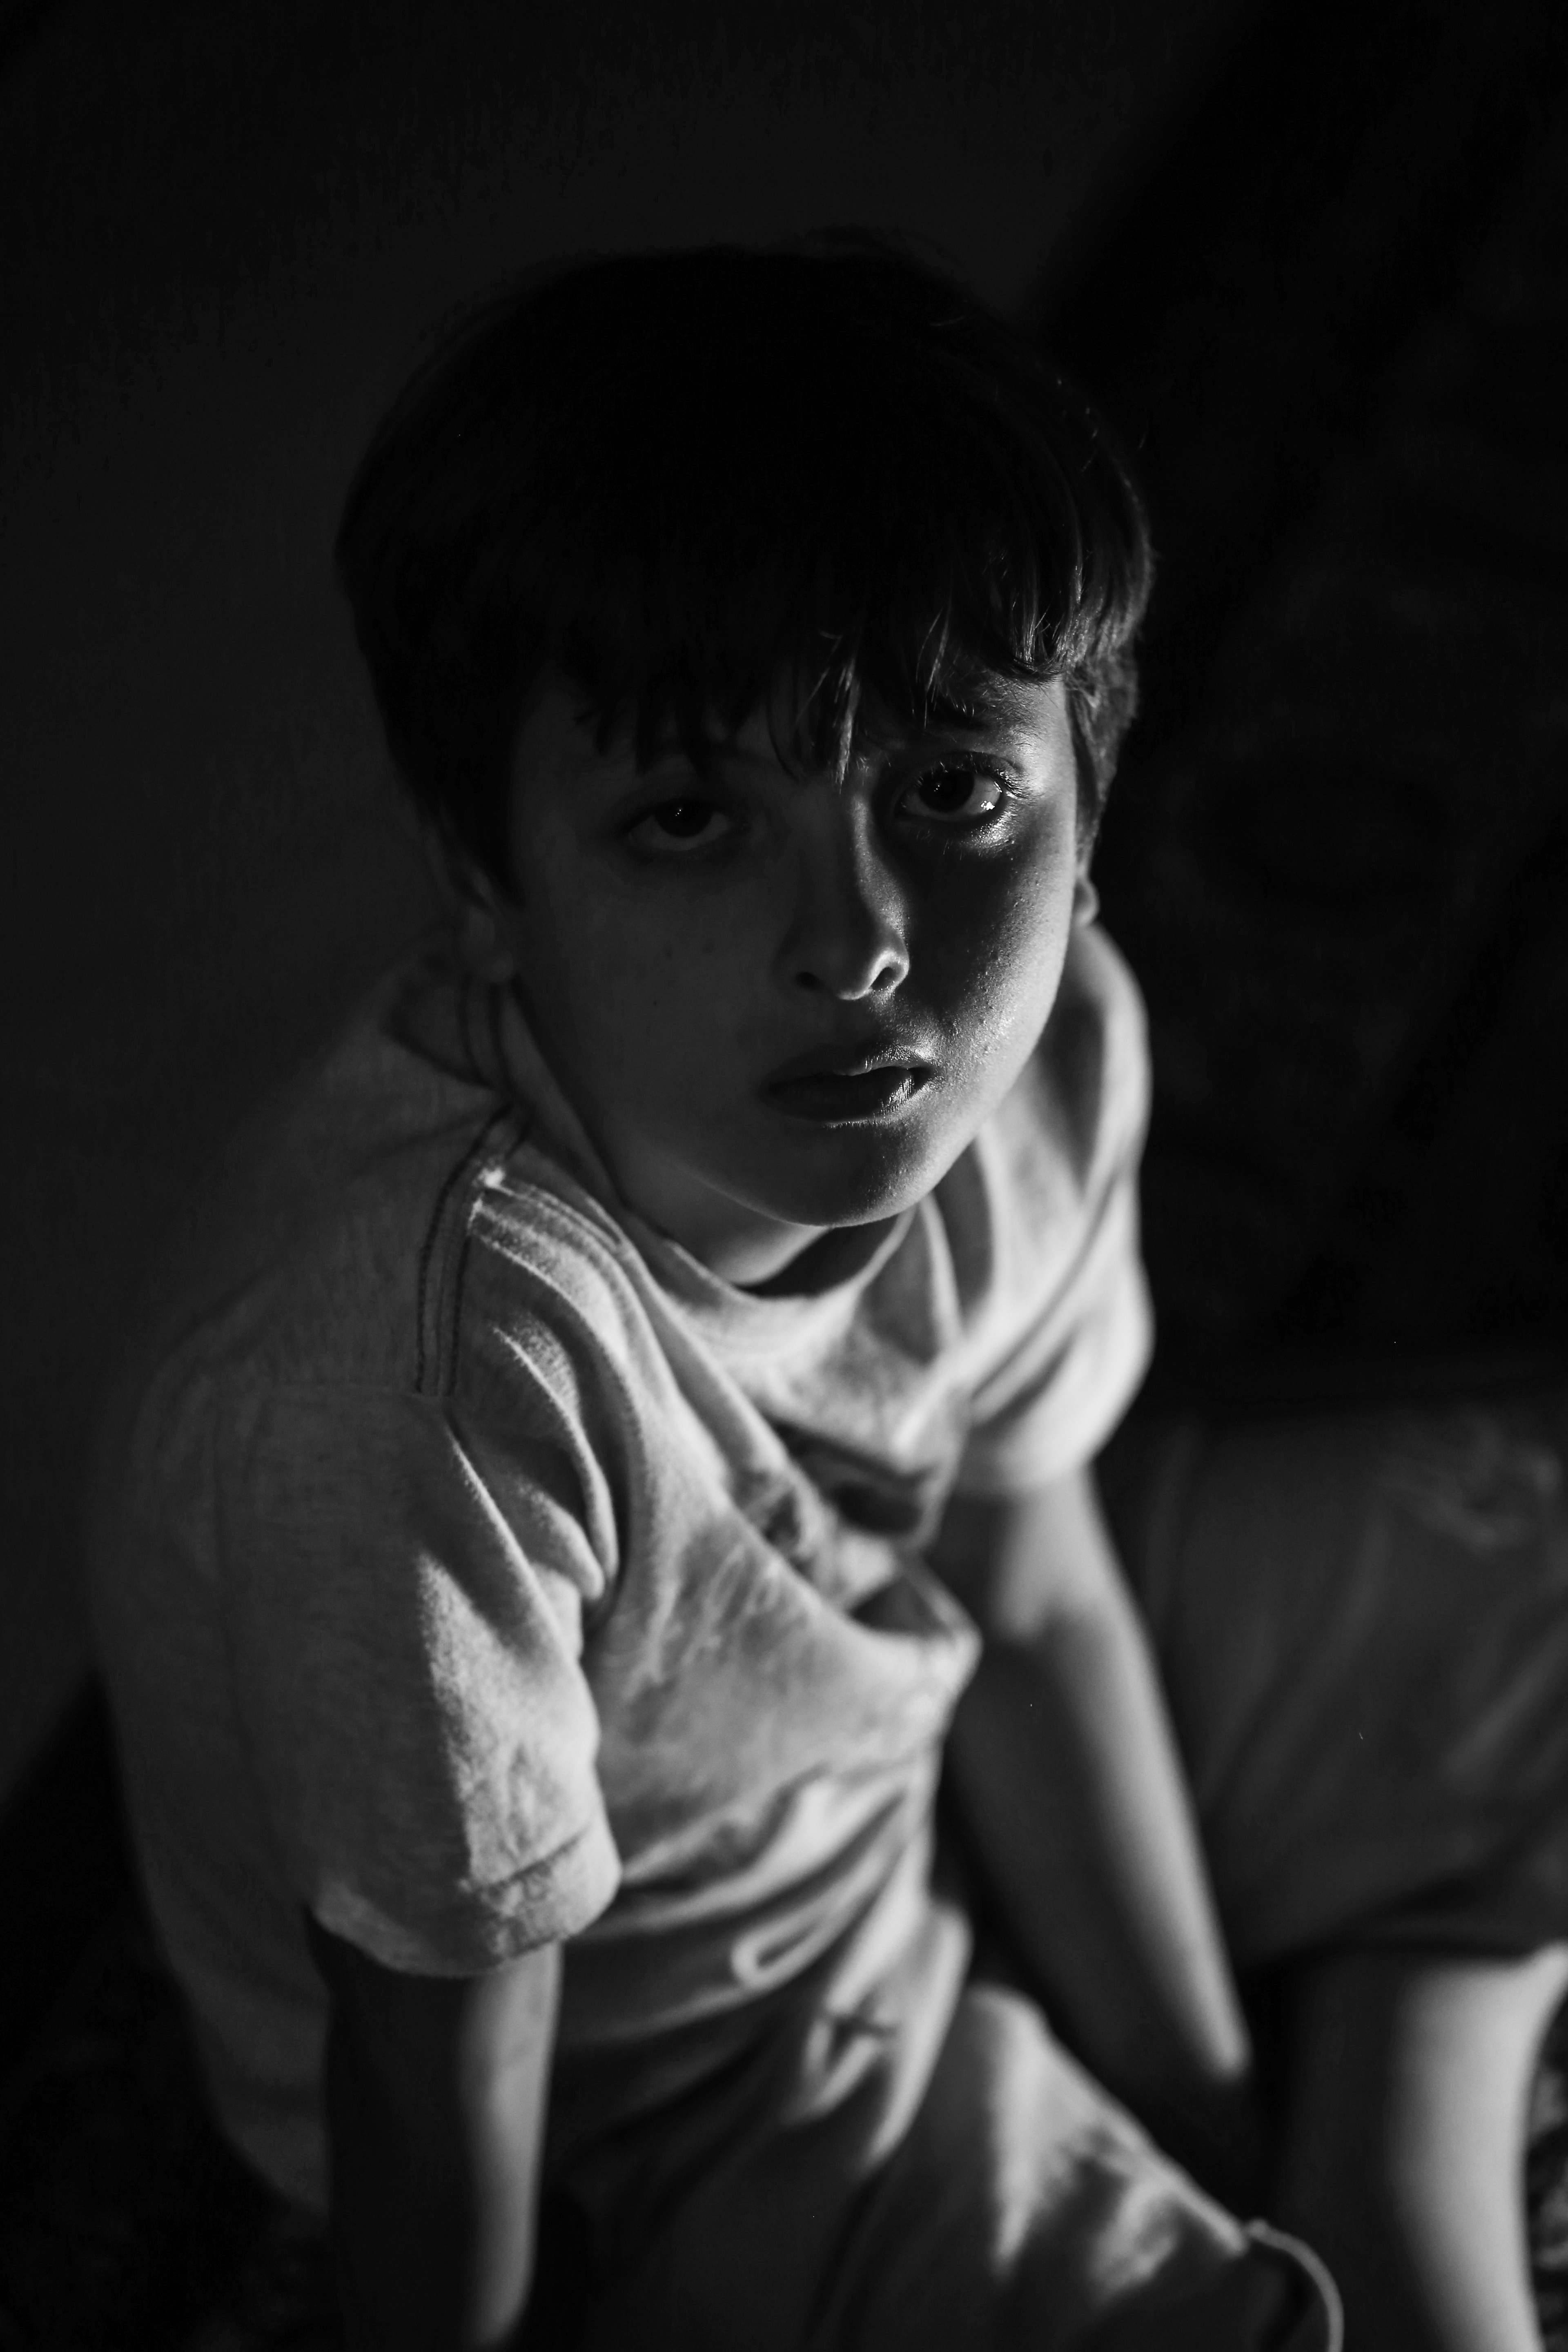
person, black and white, white, photography, portrait, child, darkness, black, monochrome, sad, face, eye, beauty, problems, monochrome photography, sad child, portrait photography, film noir, human positions